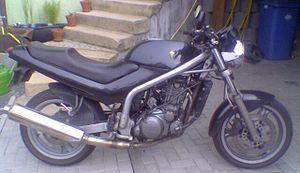
La Skorpion est un modèle de motocyclette du constructeur allemand MZ.